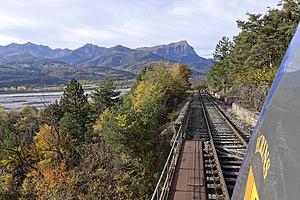
Vue automnale de la ligne qui serpente le long du lac de Serre-Ponçon, depuis la cabine de conduite d'un X 72500.
La ligne Veynes - Briançon est la seule voie ferroviaire d'accès au Gapençais et au Briançonnais. Elle s'embranche à Veynes sur la ligne Lyon-Perrache - Marseille-Saint-Charles, dessert Gap et Briançon, respectivement préfecture et sous-préfecture des Hautes-Alpes.